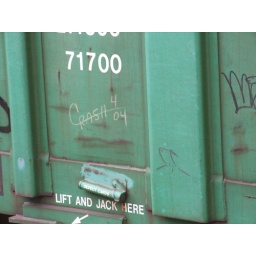
crash and cat in the hat combo